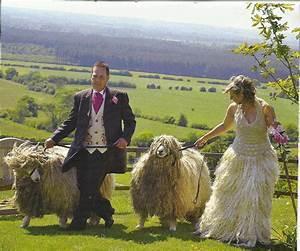
sheep